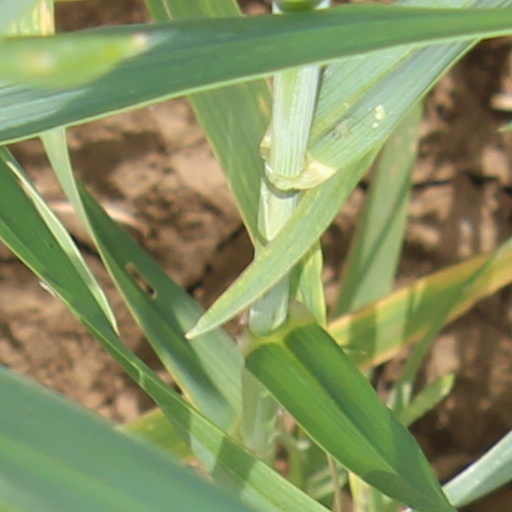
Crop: wheat